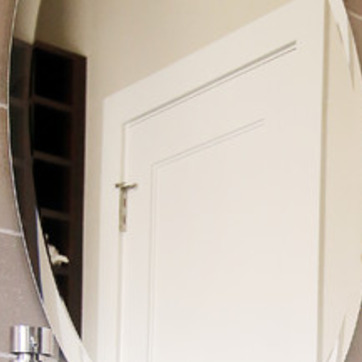
Material: mirror